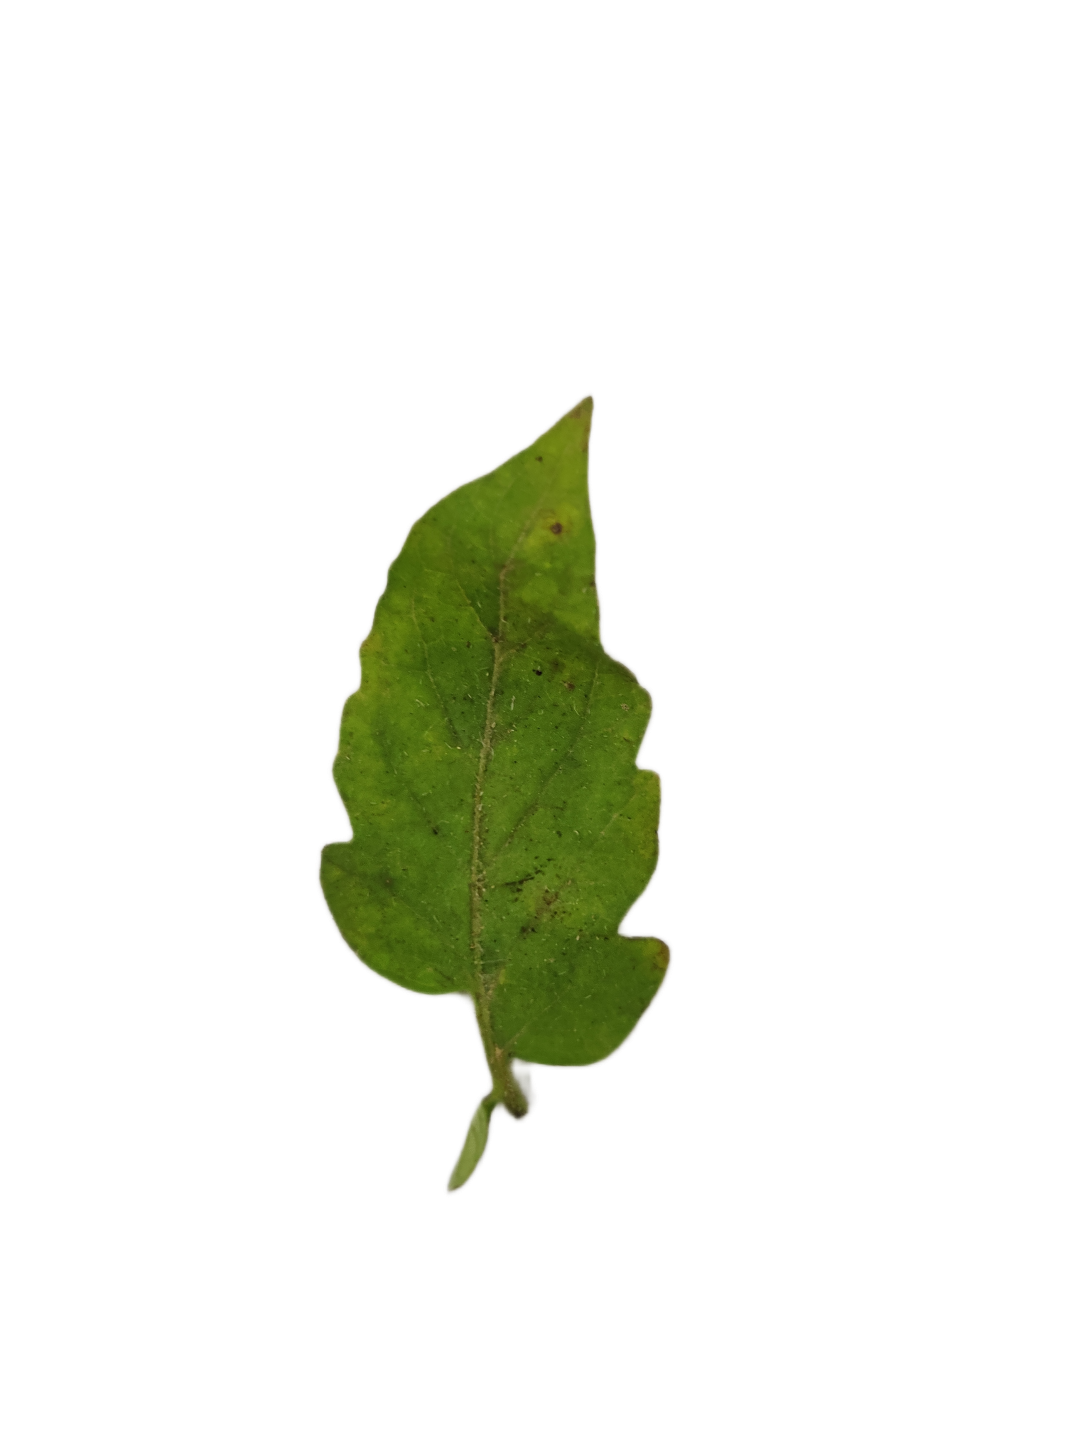
Crop: Tomato
Label: Downy_Mildew